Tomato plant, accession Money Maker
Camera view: bottom (45 deg); turntable rotation: 120 degrees
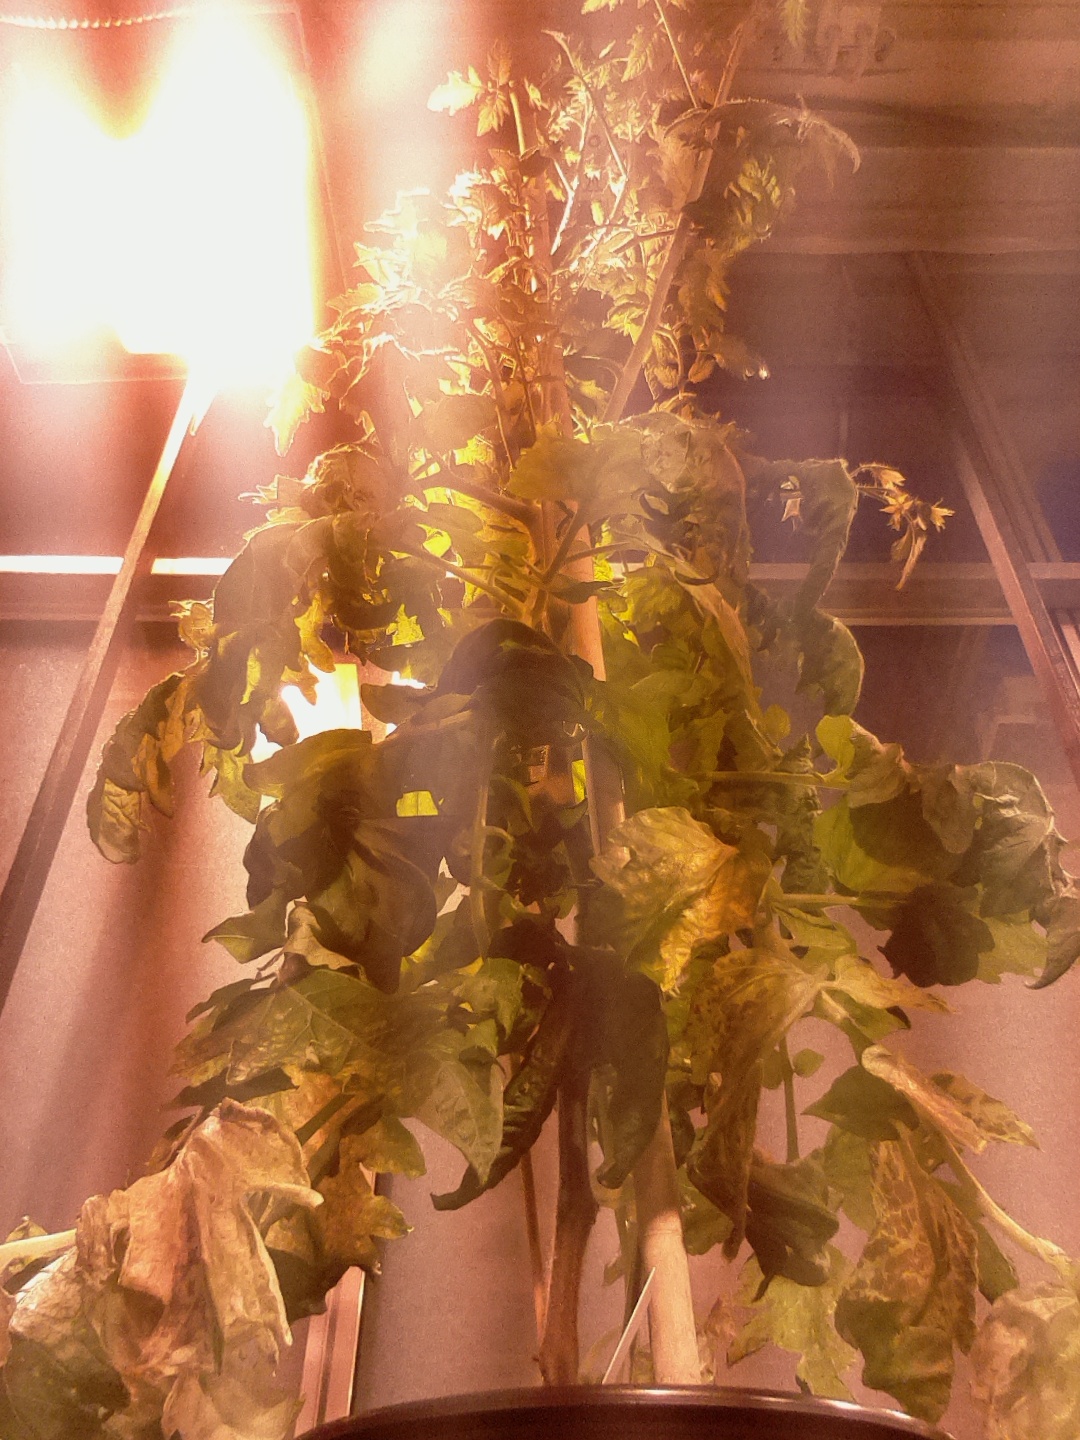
BBCH growth stage 73: 30%-40% of final fruit size